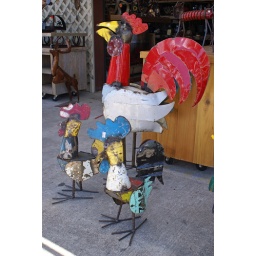
The flea market art is &amp;quot;fowl&amp;quot; at Traders Village as shown by these sheet metal chickens . . .